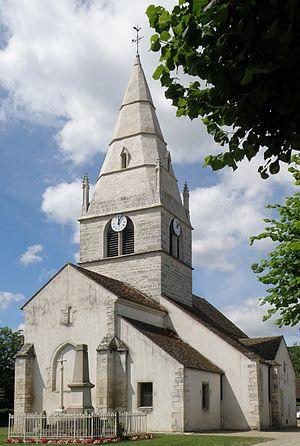
Auxey-Duresses (Côte-d'Or, France). Église Saint-Martin.